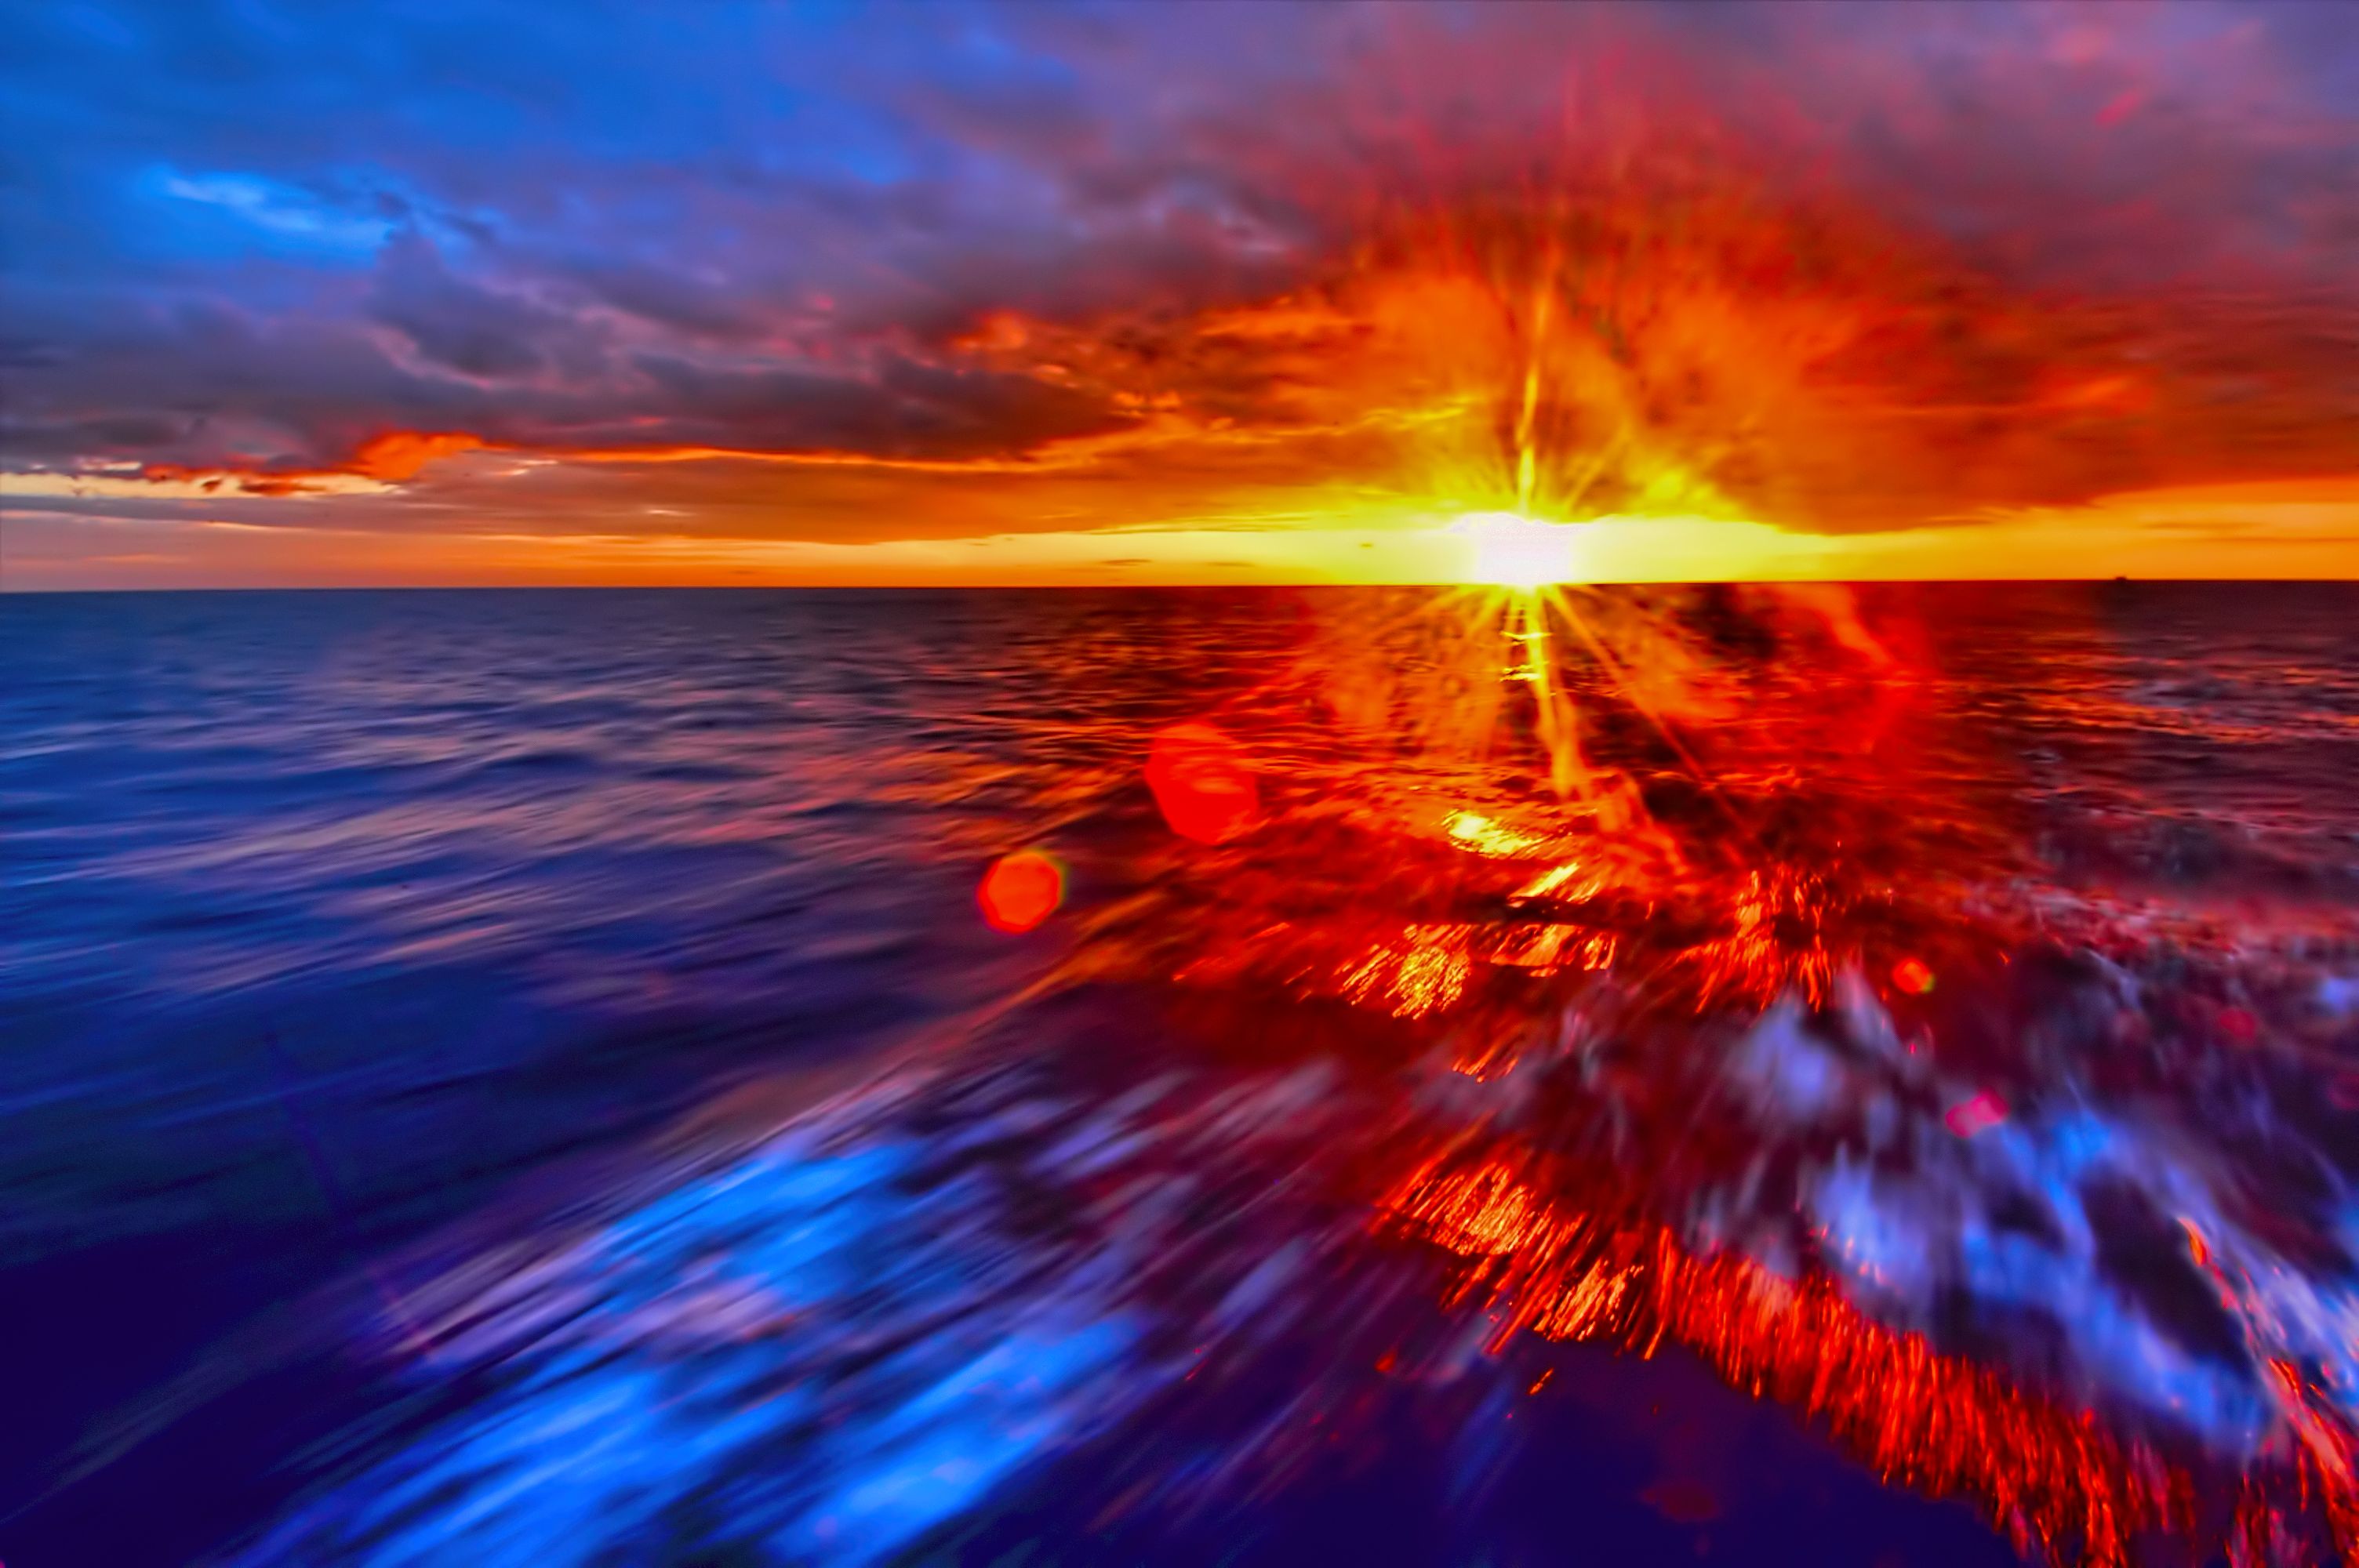
sea, ocean, horizon, sunrise, sunset, sunlight, wave, dawn, motion, dusk, evening, reflection, adriatic, relocation, clcyc, afterglow, geological phenomenon